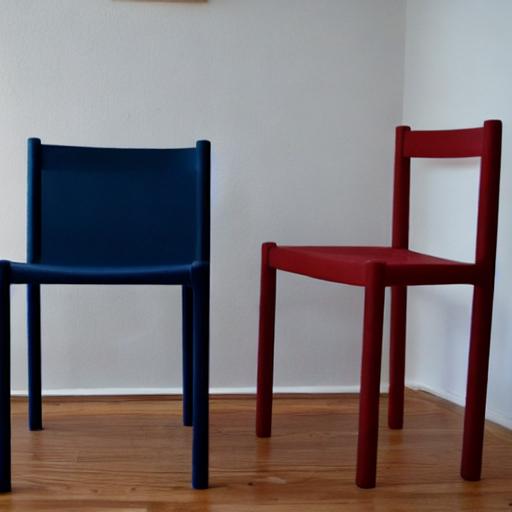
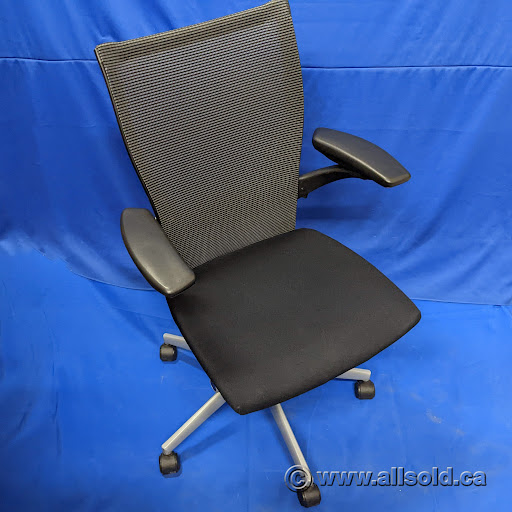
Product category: items_chair
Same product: no